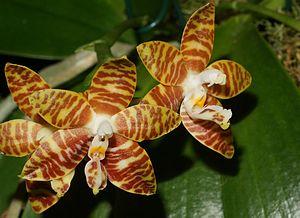
Phalaenopsis amboinensis est une orchidée du genre Phalaenopsis.